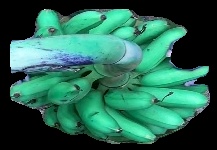
Variety: rasbale
Grade: grade1